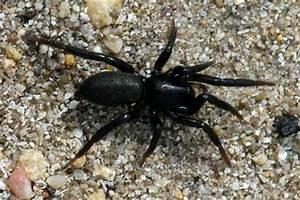
spider